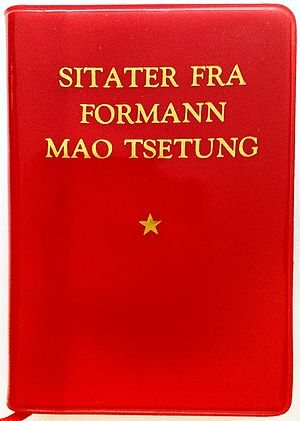
Maos lille røde
Norsk udgave.
Maos lille røde er en citatsamling med udsagn af den kinesiske kommunistleder Mao Zedong.